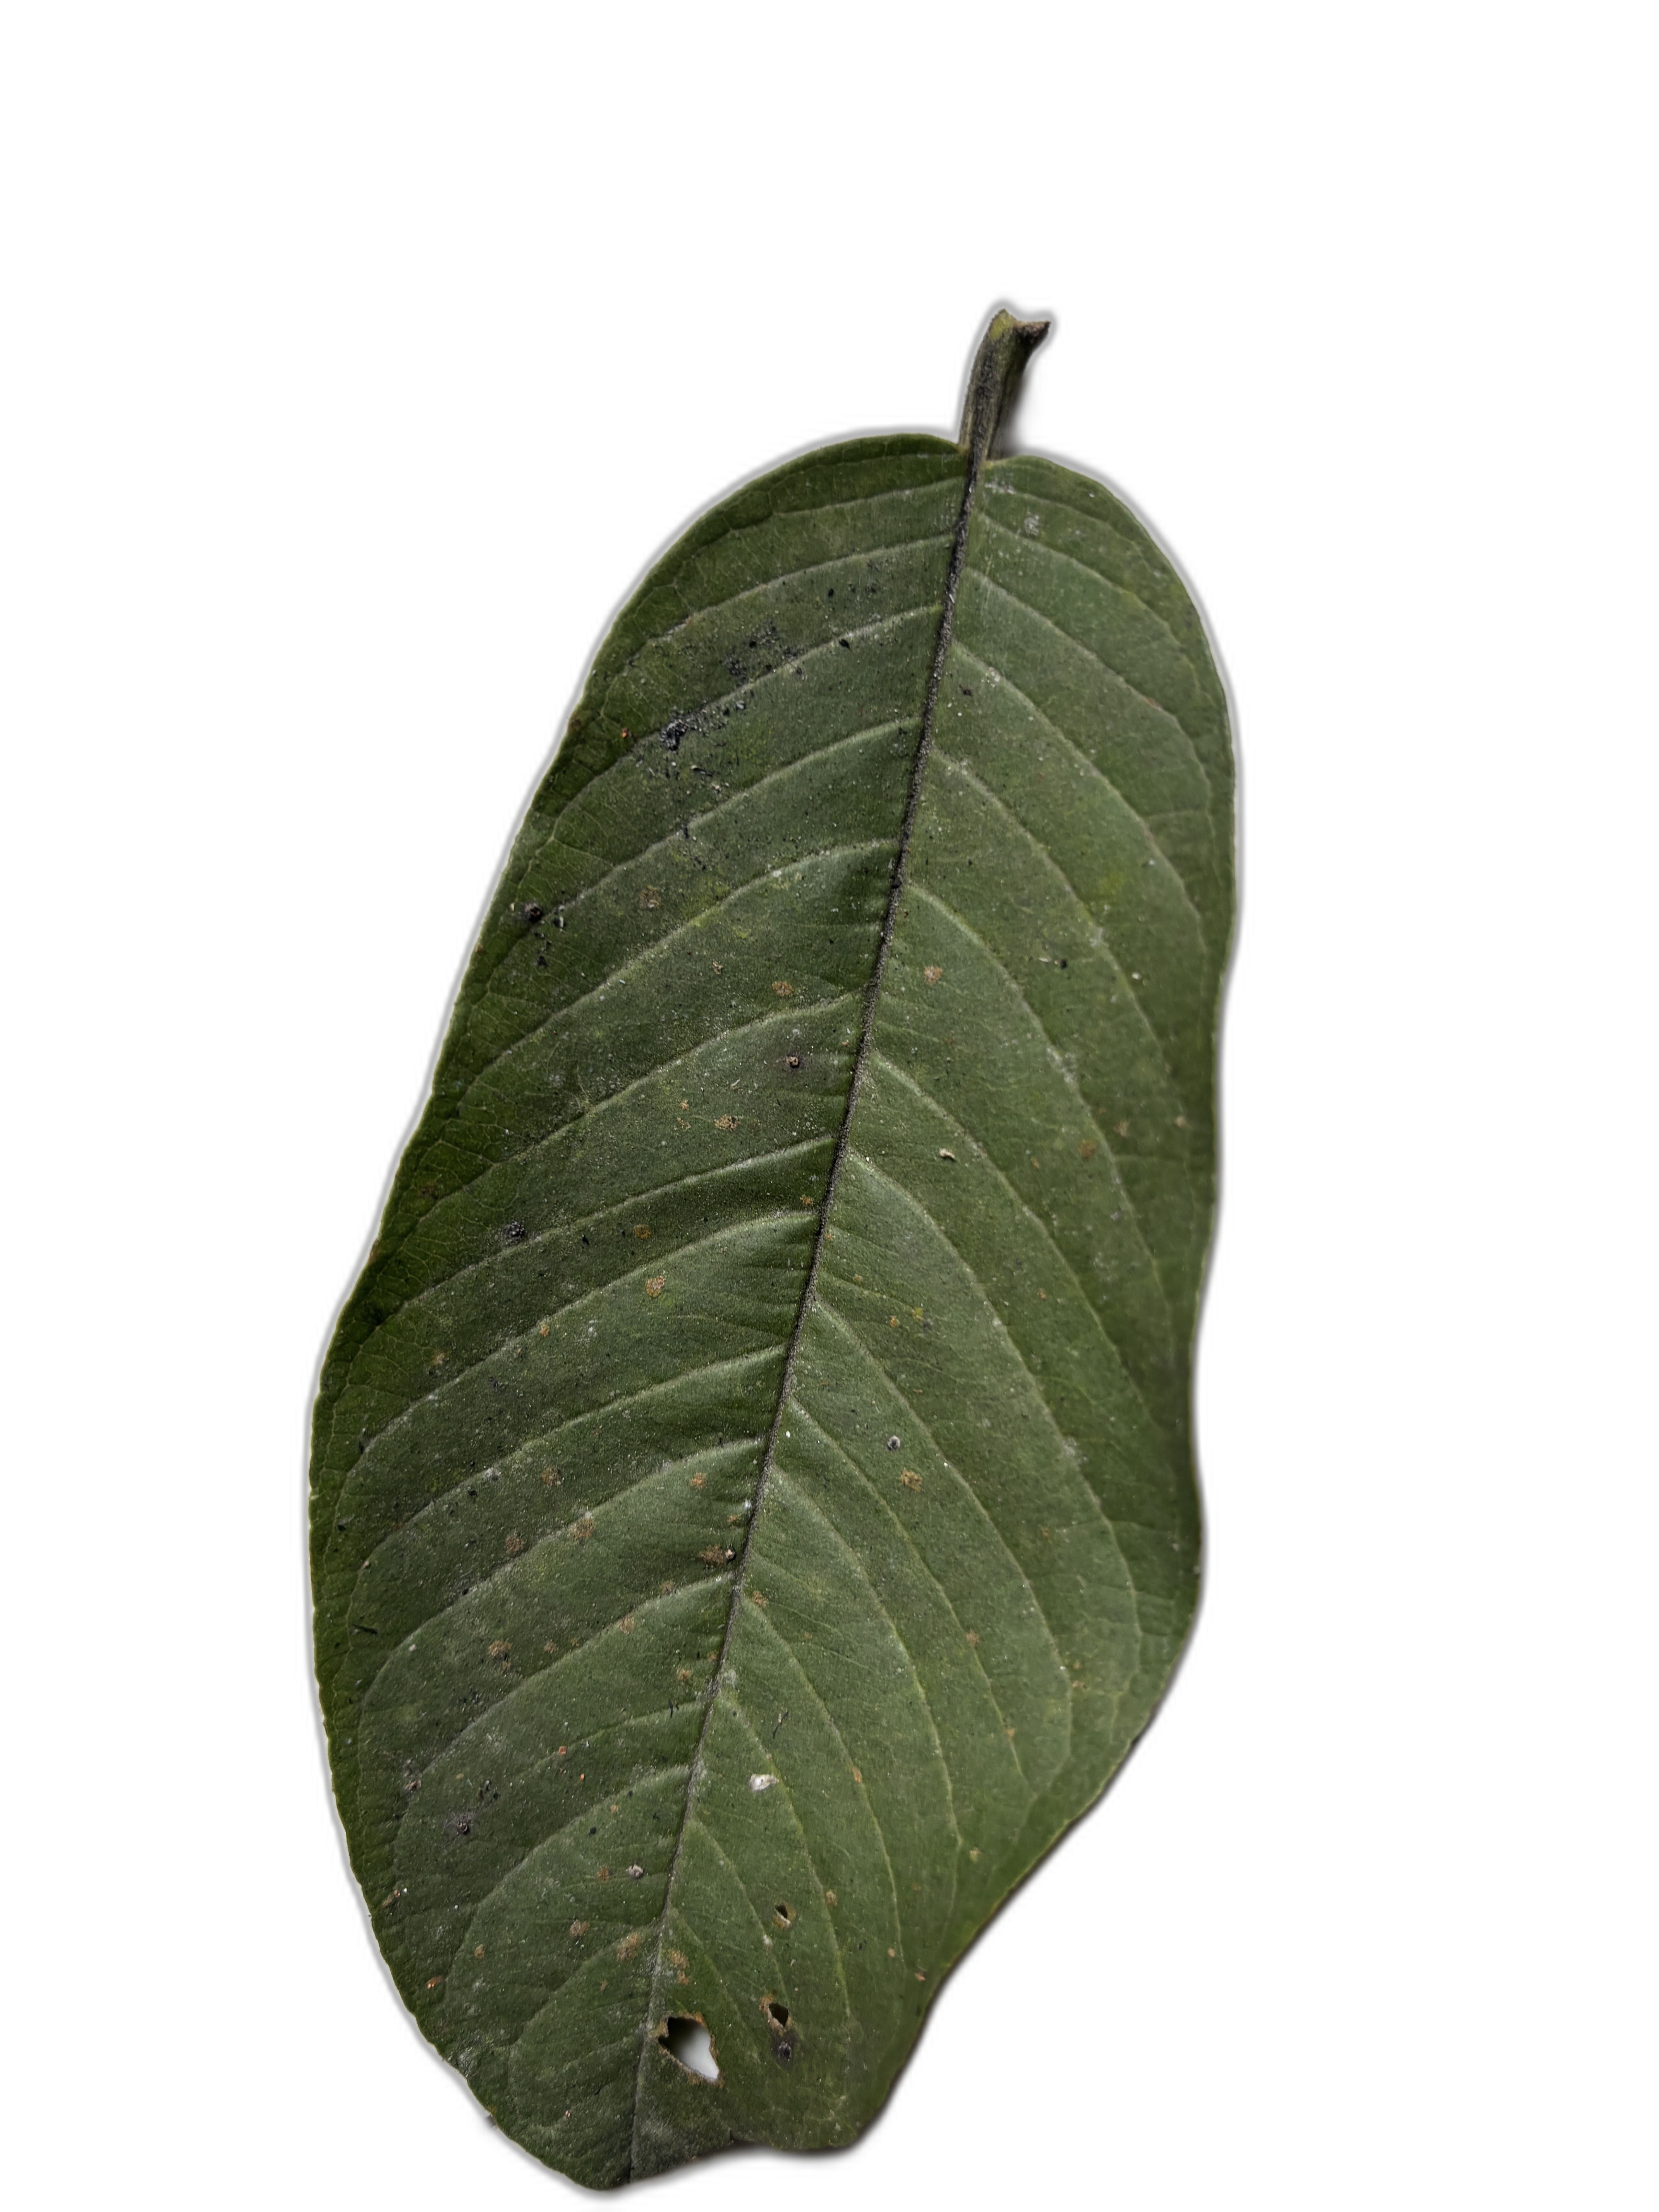
Plant part: leaf
Disease: Dot